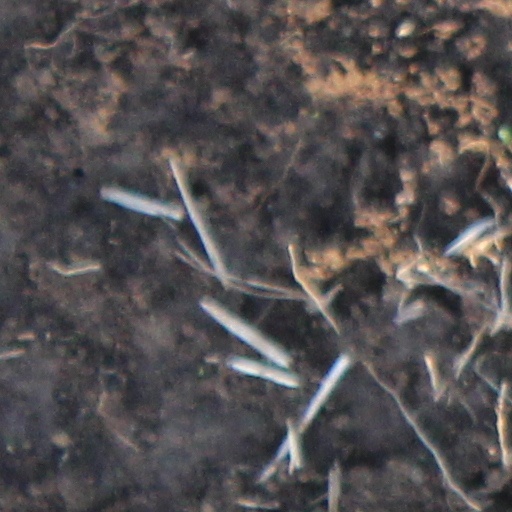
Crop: wheat